Institute for Strategic Dialogue

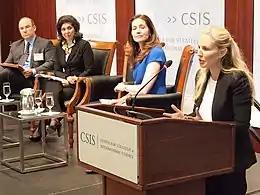
Sasha Havlicek speaks at the Center for Strategic and International Studies in Washington, D.C., with Evan Ryan, Farah Pandith and Juan Zarate, June 2015.

ISD was founded in 2006 as an extension of the Club of Three, a strategic networking organisation founded in 1996 by George Weidenfeld that focused on high-level engagement between Europe and the world. ISD originally focused on social cohesion and radicalisation following a rise of far-right and Islamist extremism in Europe. ISD later hosted the Against Violent Extremism network shortly after it was founded in 2011 in Dublin, Ireland, promoting engagement with former violent extremists as a way of understanding how extremist movements work.